Sölvi Ottesen

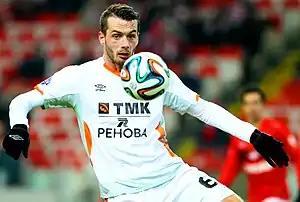
Ottesen playing for Ural.

Born in Reykjavík, Sölvi started his career at Vikingur Reykjavík, where he came through the academy. After progressing the ranks of the youth team, he made his Vikingur Reykjavík debut as an 84th-minute substitute, in a 7–2 win over KS on 25 August 2001. Ottesen went on to make four appearances for the side at the end of the 2001 season. The following 2002 season saw his first team opportunities increased, making a total of ten appearances.